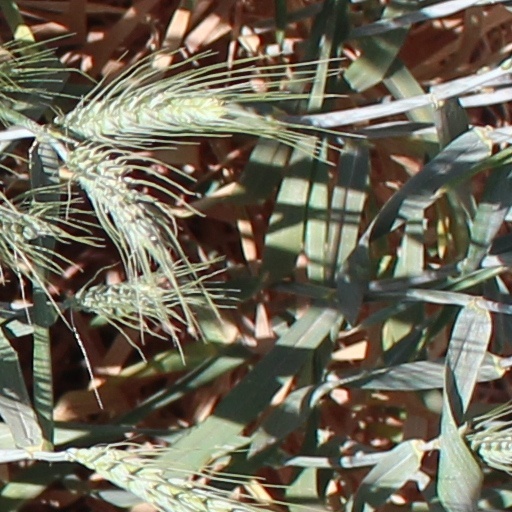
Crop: wheat